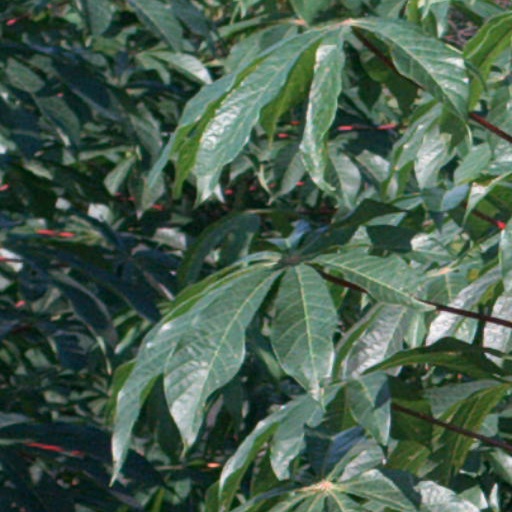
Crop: cassava